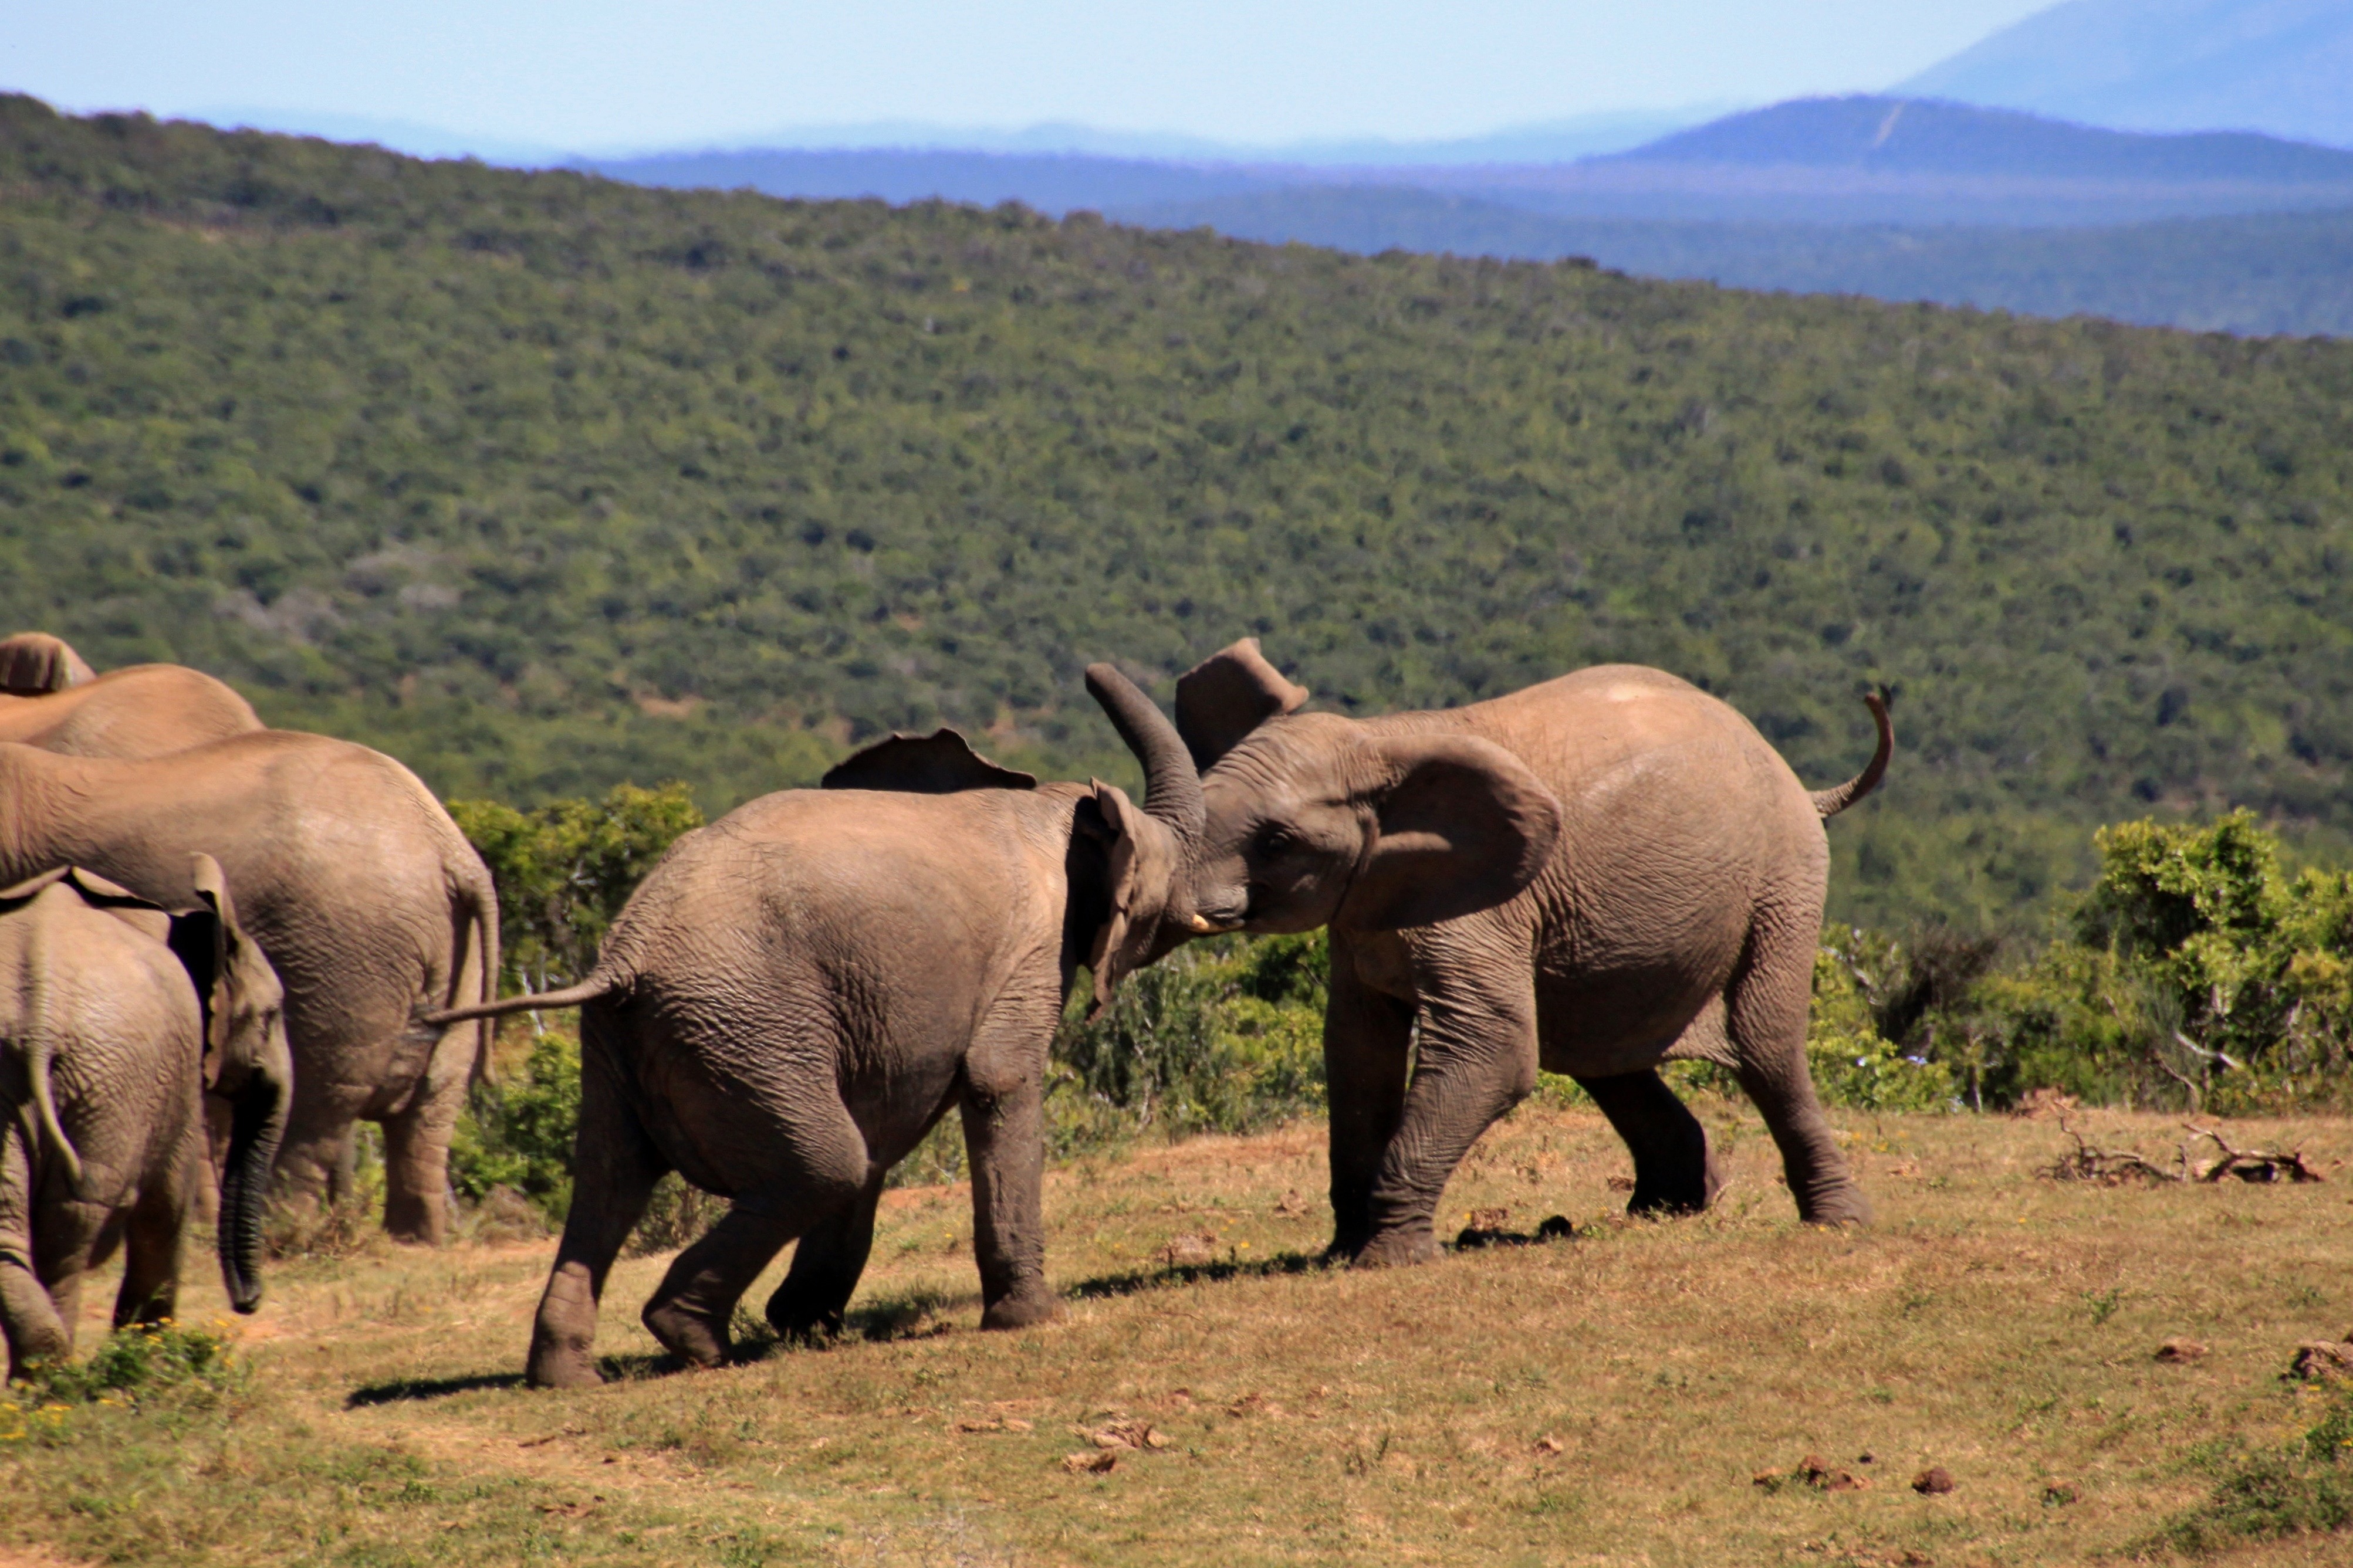
landscape, nature, wilderness, adventure, animal, flock, wildlife, herd, grazing, africa, mammal, national park, fauna, savanna, plain, elephant, fight, grassland, animals, animal world, safari, ecosystem, south africa, proboscis, wild animals, african bush elephant, big five, young elephant, indian elephant, african elephant, elephants and mammoths, elephant south africa, game drive, eletantenherde